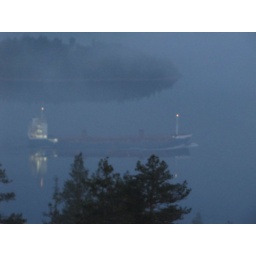
A ship crossing under the bridge